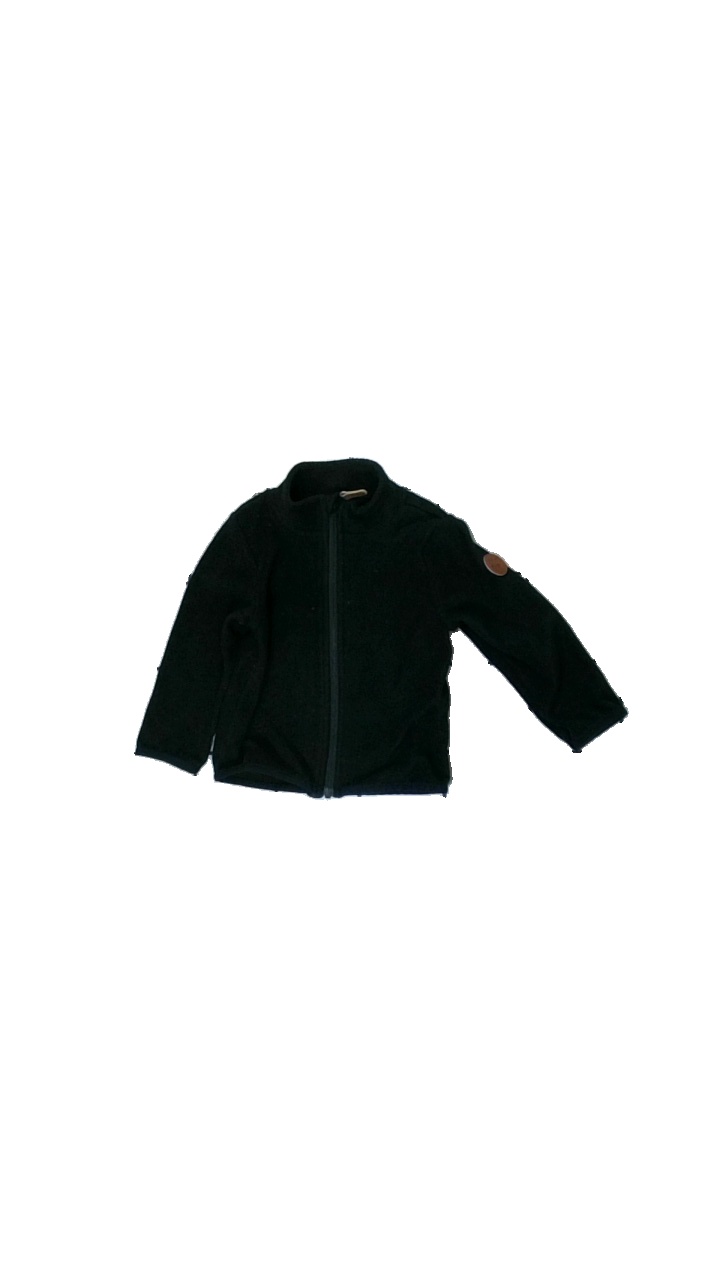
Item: Outerwear (Children)
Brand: Kappahl
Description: svart fleece tröja för barn. mycket nopprig
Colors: Black
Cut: Regular
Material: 100% polyester
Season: All
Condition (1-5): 2
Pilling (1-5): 2
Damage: mycket nopprig över hela
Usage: Remake
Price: <50